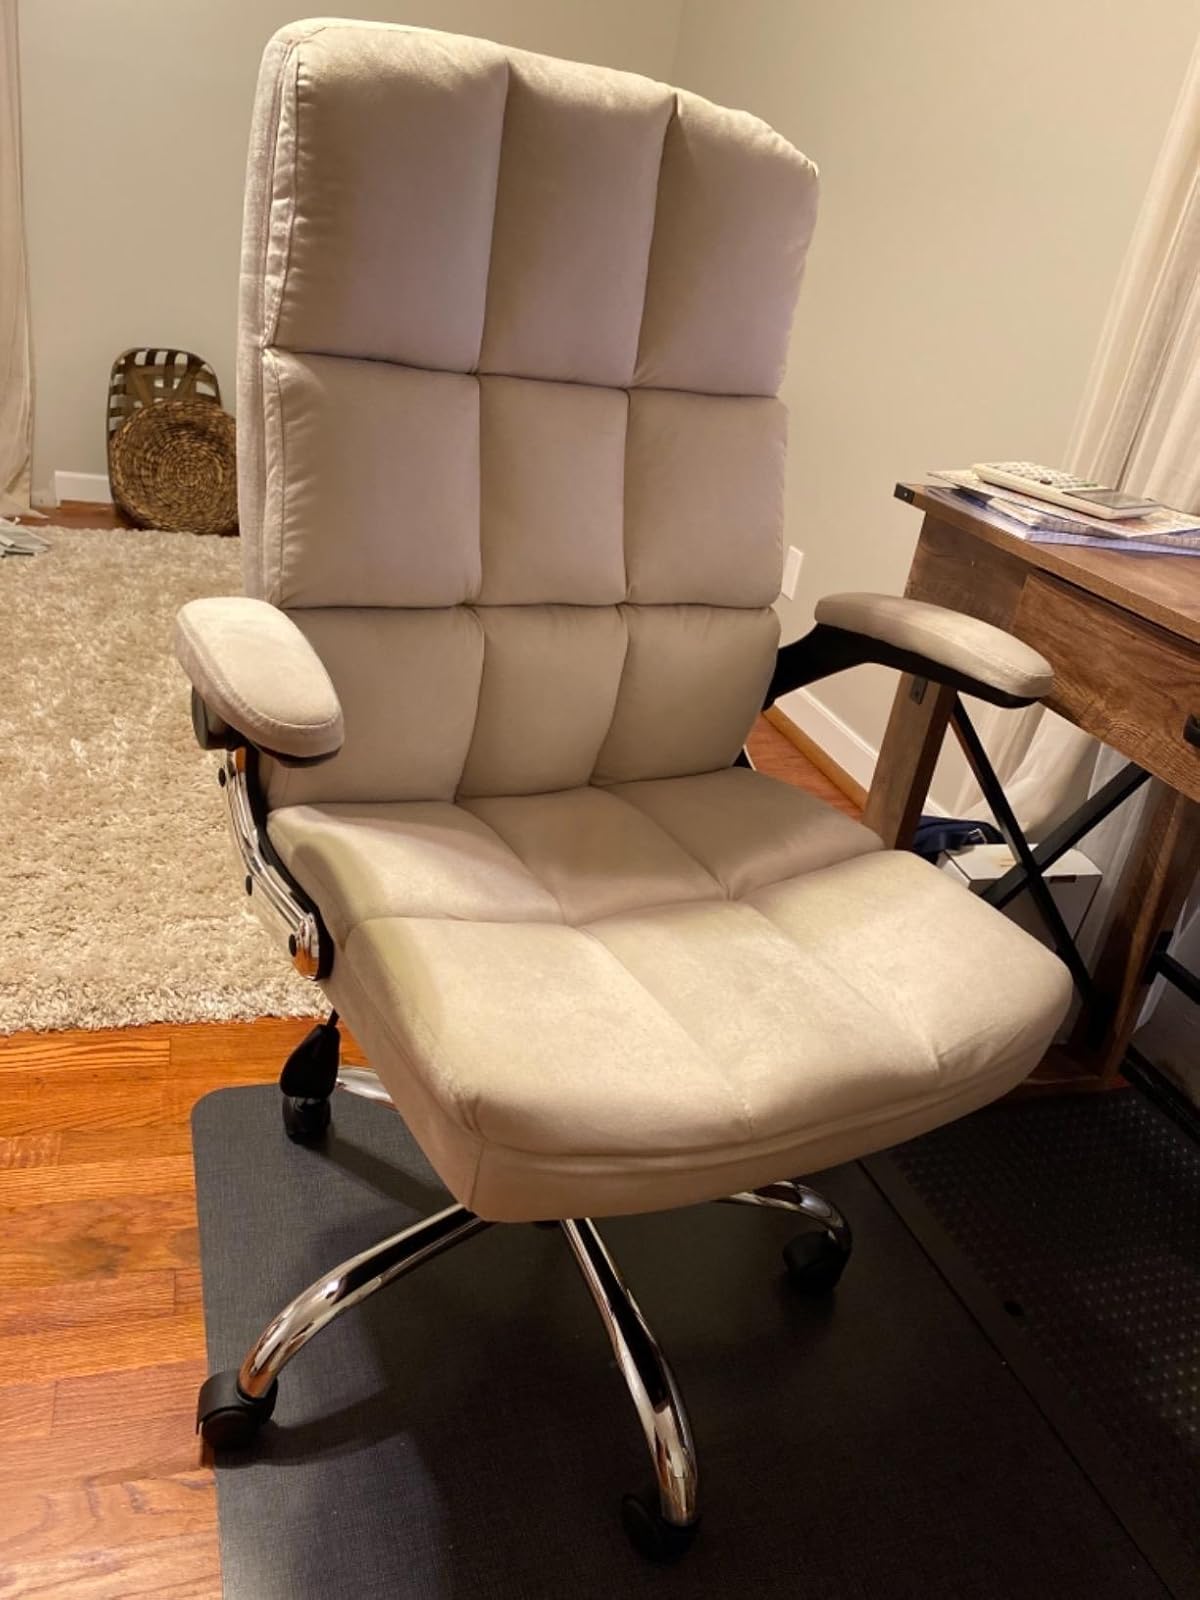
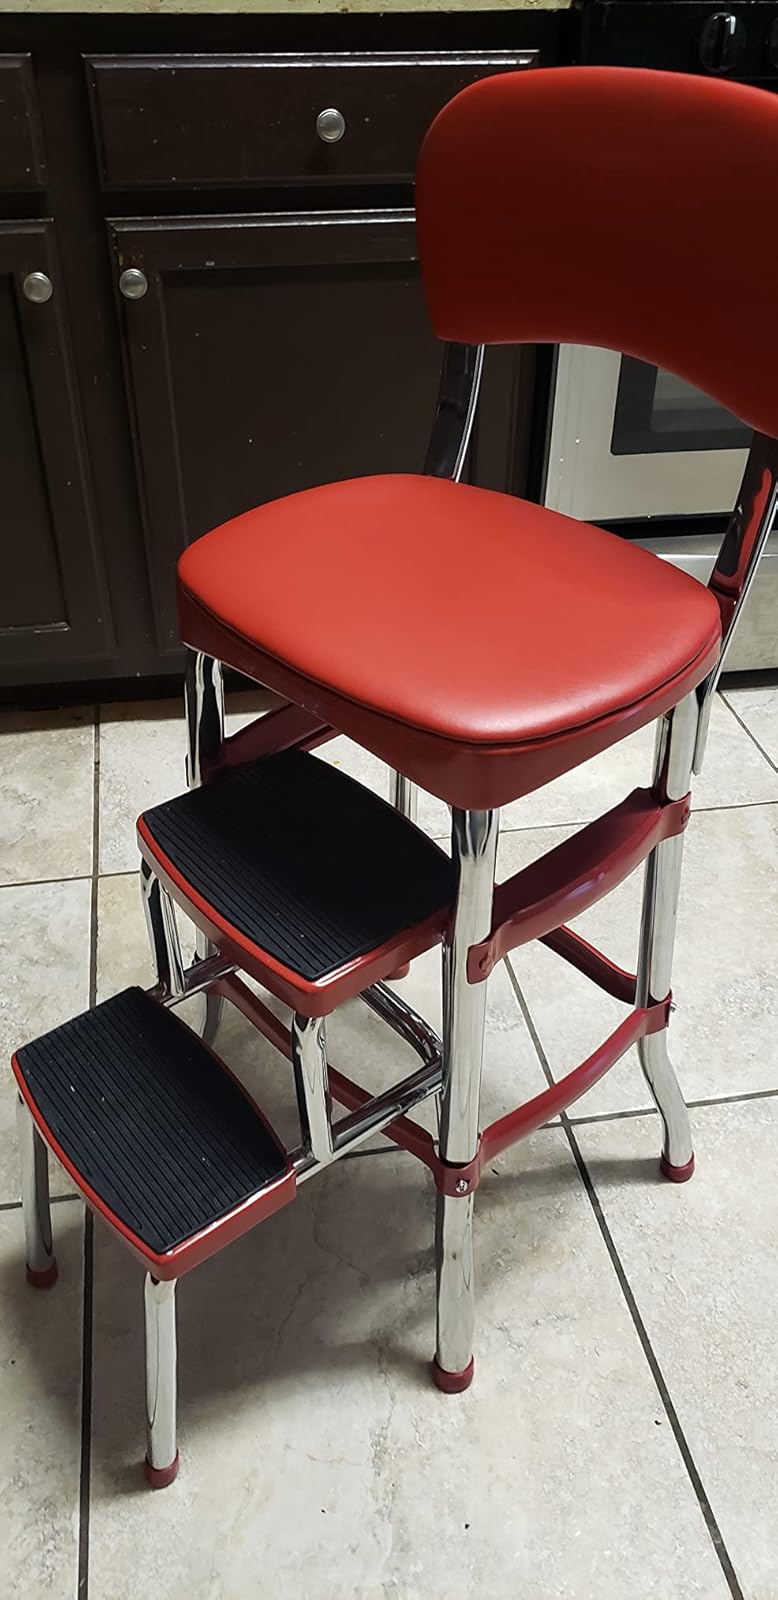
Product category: items_chair
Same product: no